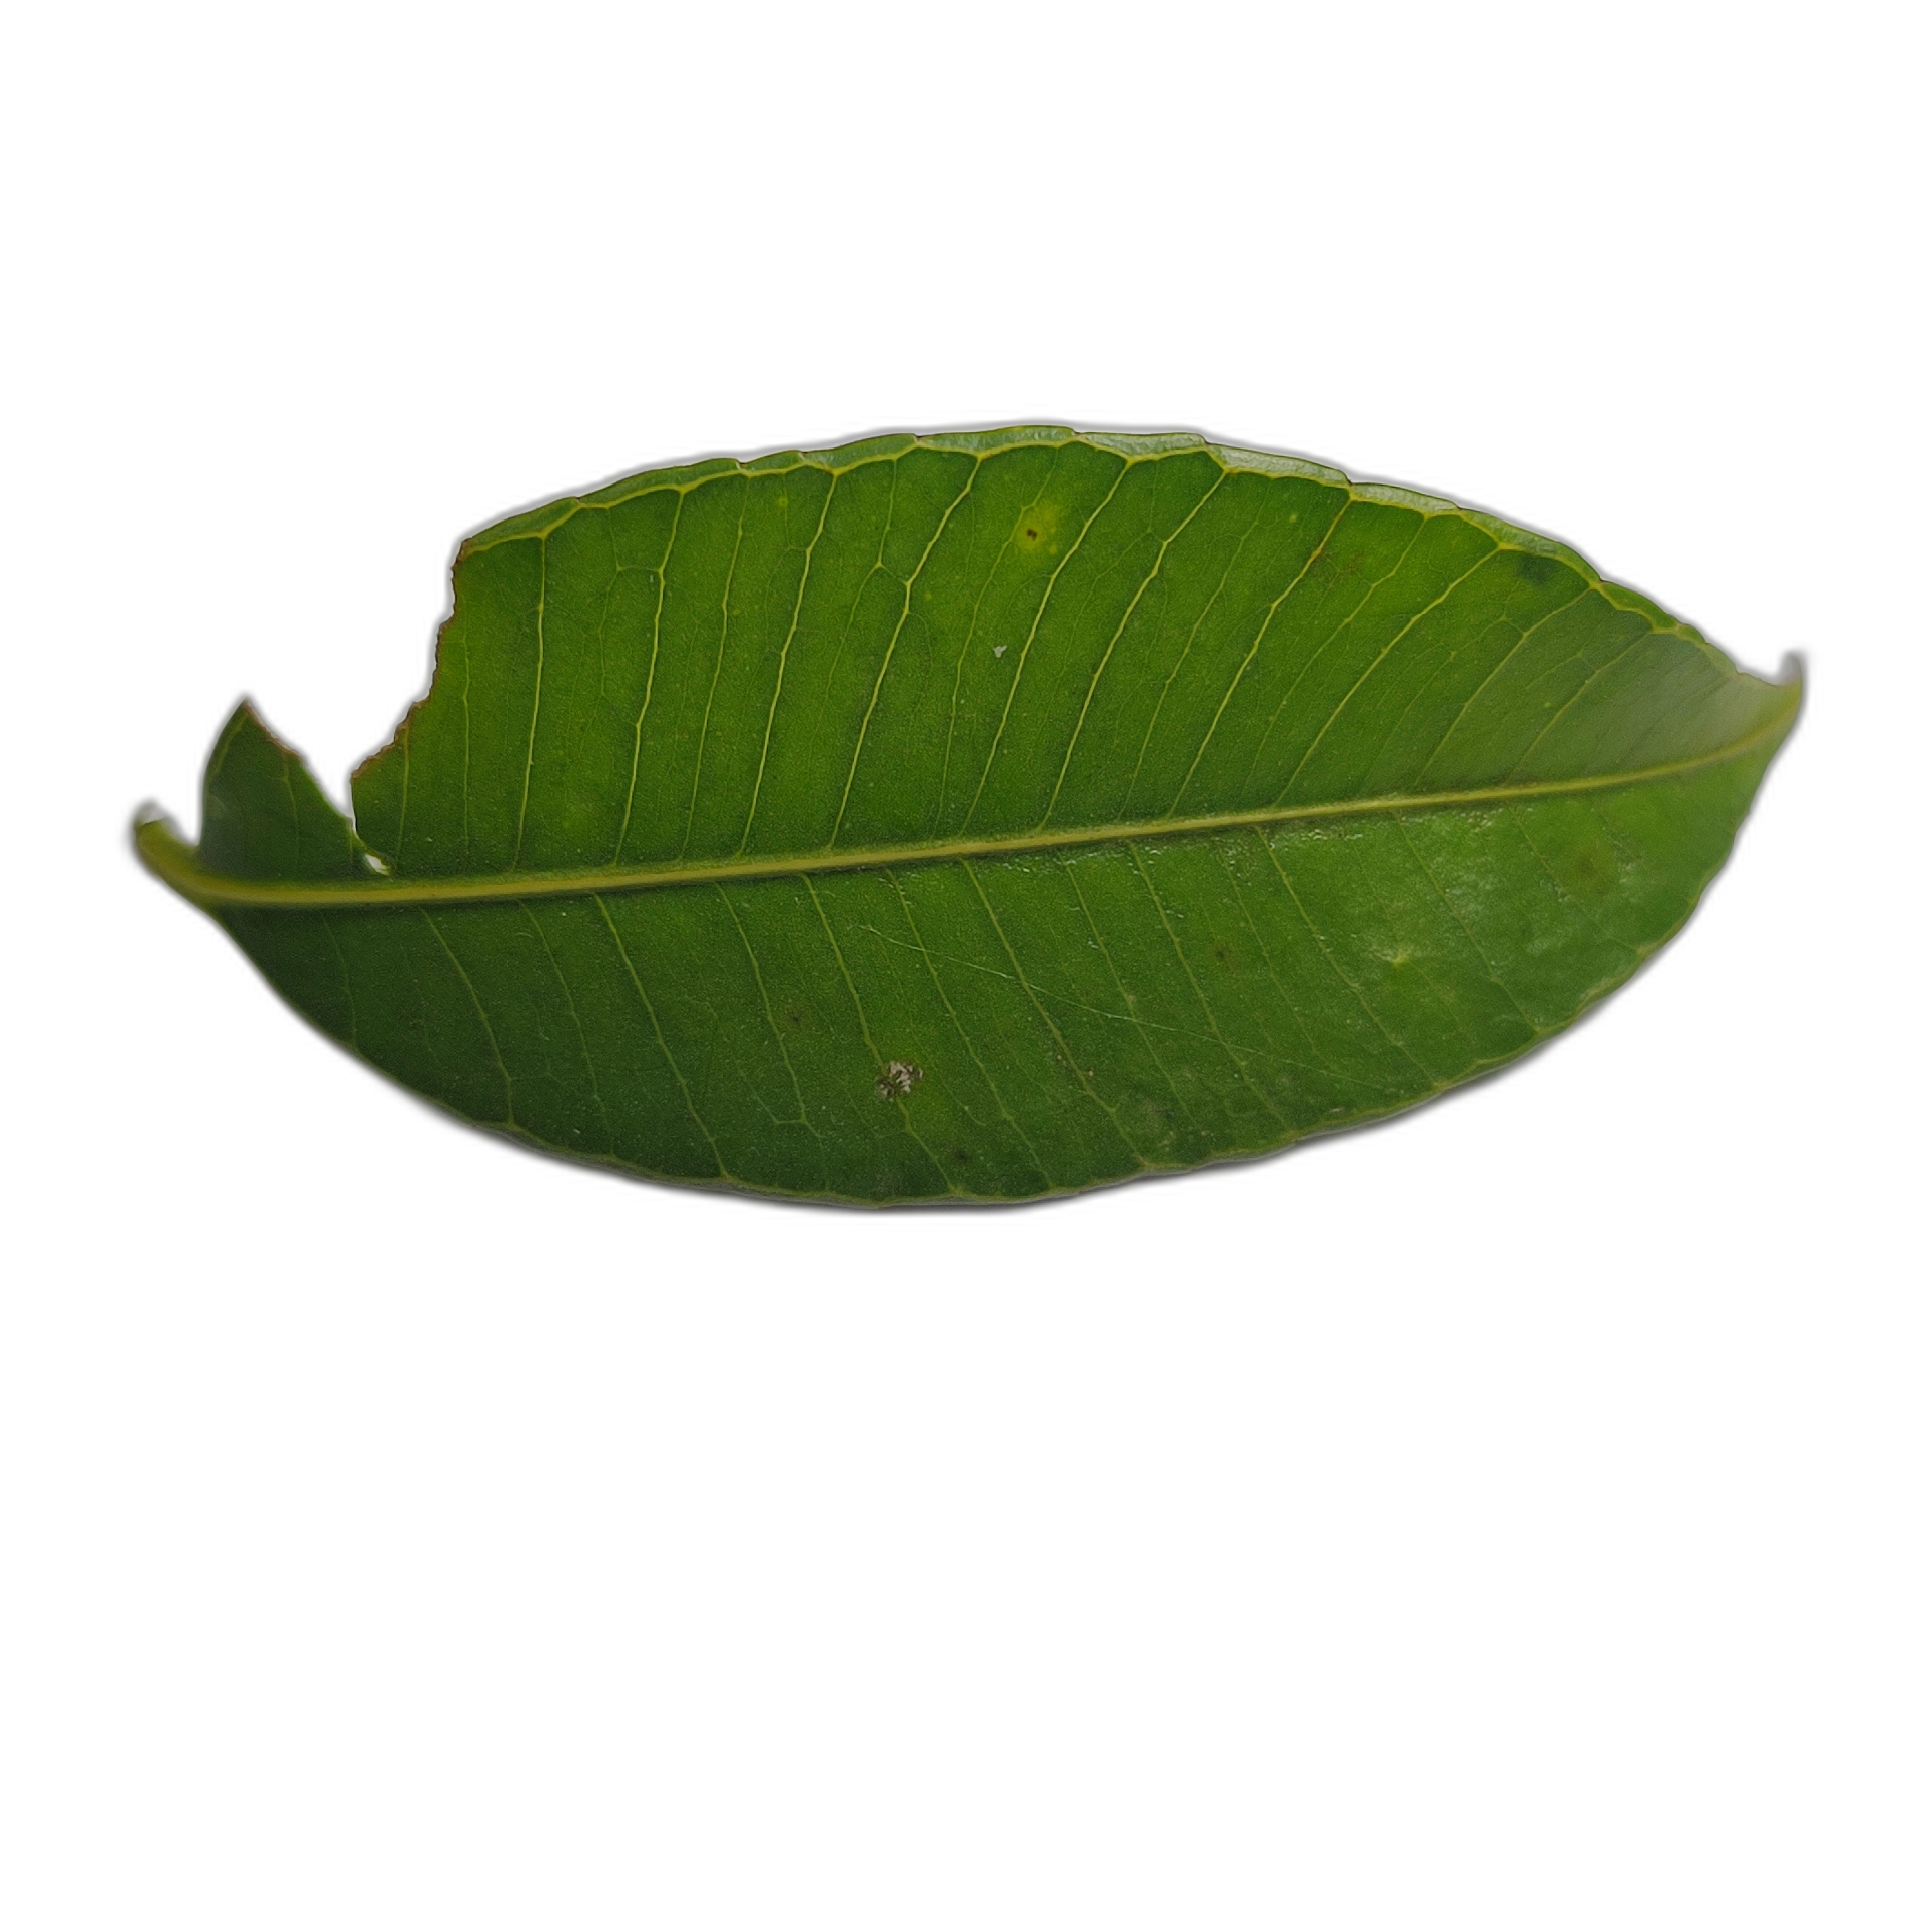
Label: not_healthy